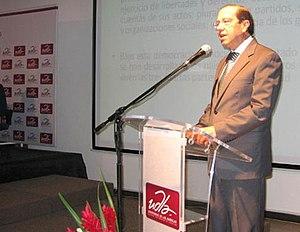
Osvaldo Hurtado Larrea, né le 26 juin 1939 à Chambo, est un homme d'État équatorien. Il est président du 24 mai 1981 au 10 août 1984.